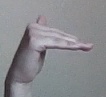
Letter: khaa